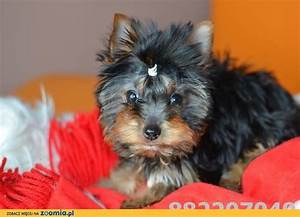
Label: cane